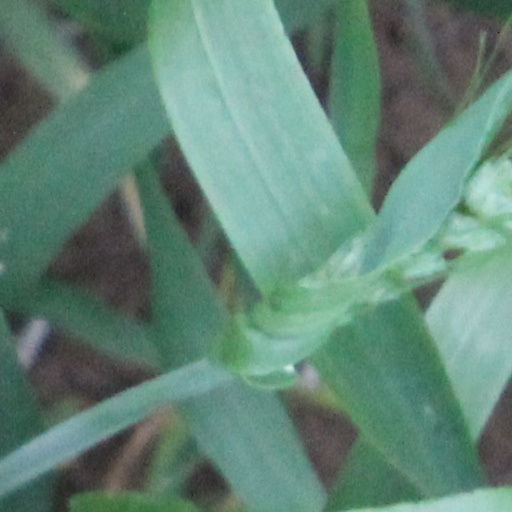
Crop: wheat